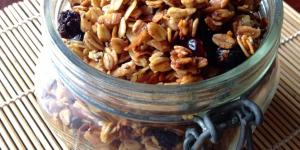
granola casera fit